James Greenleaf

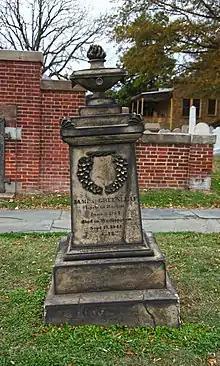
Grave marker of James Greenleaf in Congressional Cemetery in Washington, D.C.

As early as 1816 or 1817, Greenleaf made known to his wife, who was residing in their Allentown, Pennsylvania residence, his desire to return to Washington, D.C., full-time. Ann Greenleaf, however, expressed her unwillingness to leave Allentown. In an 1817 letter to her friend and trustee, William Tilghman, she wrote: